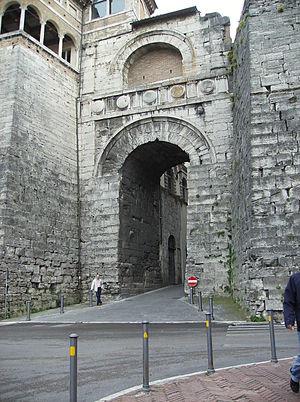
L'art étrusque est l'art produit par la civilisation étrusque du IXᵉ au Iᵉʳ siècle av. J.-C..